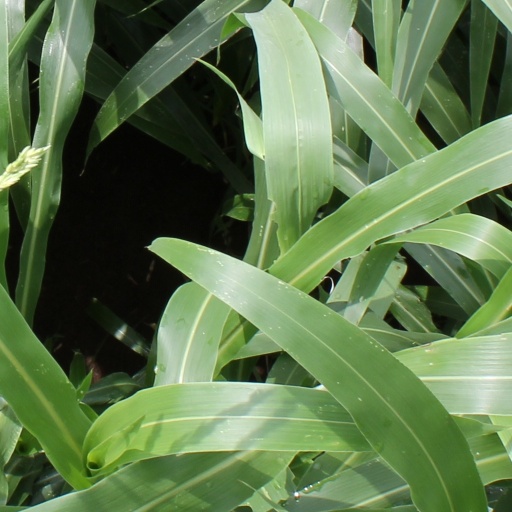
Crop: sorghum